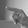
ASL letter: P